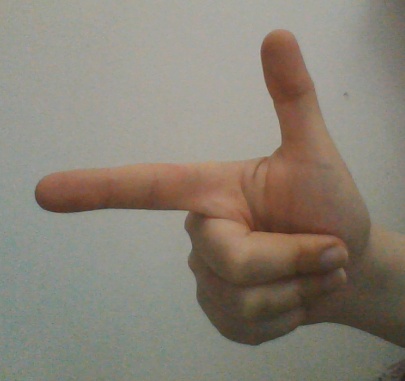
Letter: yaa